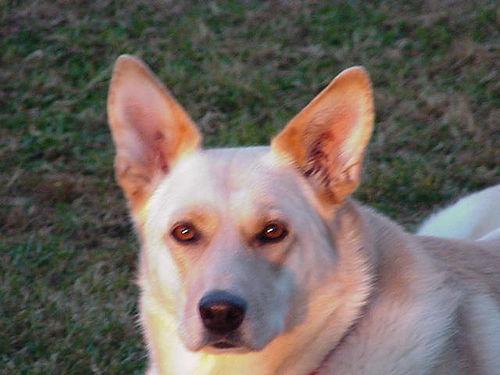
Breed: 217-n000079-dingo